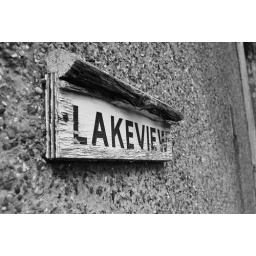
There si no longer a lake or infac that many windows in the buildings